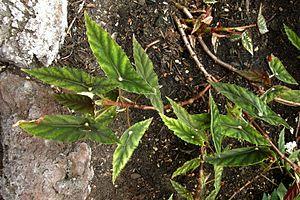
Begonia lubbersii E.Morren dans la serre du Botanischer Garten de Berlin-Dahlem
Le genre Begonia, famille des Begoniaceae, comprend plus de 1500 espèces botaniques auxquelles il convient d'ajouter les hybrides naturels.
Begonia lubbersii est une espèce de plantes de la famille des Begoniaceae. C'est un bégonia originaire du Brésil. L'espèce fait partie de la section Gaerdtia.